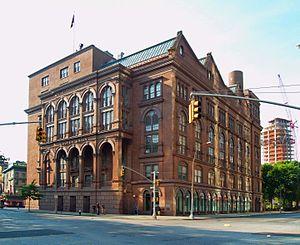
La Cooper Union for the Advancement of Science and Art ou plus couramment Cooper Union est un établissement d'enseignement supérieur situé dans le quartier de Lower Manhattan, à New York. Il s'agit de l'un des seuls établissements des États-Unis à proposer des cours particuliers à l'ensemble des étudiants admis. Les infrastructures de la Cooper Union sont situées dans l'East Village, aux alentours du Cooper Square et de l'Astor Place, dans un espace délimité par la Troisième Avenue, la 6ᵉrue, et le 9ᵉrue. L'établissement délivre des diplômes d'architecture, d'ingénierie, et bien entendu d'art, et fait partie de l'Association of Independent Colleges of Art and Design qui rassemble trente-six écoles d'art réparties sur le territoire américain.